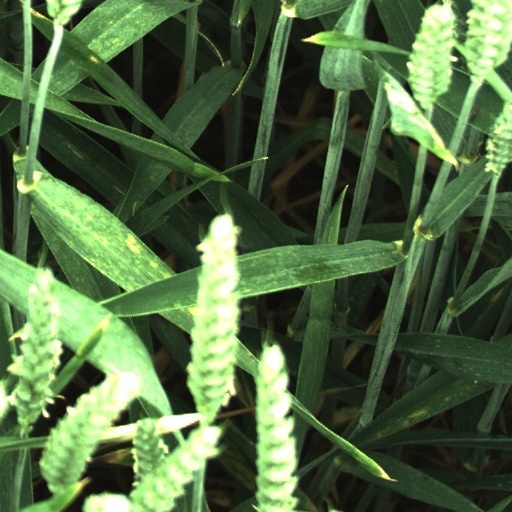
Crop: wheat